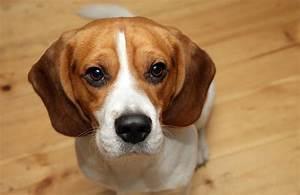
dog